Mariano Idelman

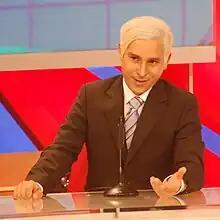
Mariano Idelman as Benjamin Netanyahu

Mariano Idelman (born 27 June 1974, Argentina) is an Argentinian-born Israeli actor and comedian. He is well known for acting in the popular TV show Eretz Nehederet.